Omo Ghetto: The Saga

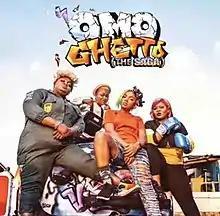
Promotional poster

Omo Ghetto: The Saga also known as Omo Ghetto 2 is a 2020 Nigerian gangster comedy film co-directed by Funke Akindele and JJC Skillz. The film stars Funke Akindele, Chioma Akpota, Nancy Isime, Eniola Badmus, Bimbo Thomas, Deyemi Okanlawon and Mercy Aigbe in the lead roles. This was the second film in the "Omo Ghetto" franchise and it was also the sequel to the 2010 trilogy film "Omo Ghetto". The film had its theatrical release coinciding with Christmas on 25 December 2020 and was opened to extremely positive reviews from critics. The film became a box office success and surpassed "Fate of Alakada" as the highest-grossing Nigerian film for the year 2020. As of 26 January 2021, when the film grossed ₦468 million at the box office, it surpassed the record of the 2016 film "The Wedding Party" to become the highest ever grossing film in the Nigerian film industry.